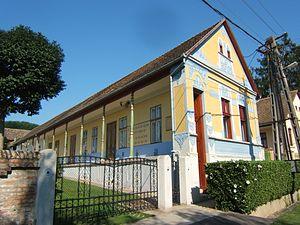
Feked est un village et une commune du comitat de Baranya en Hongrie.